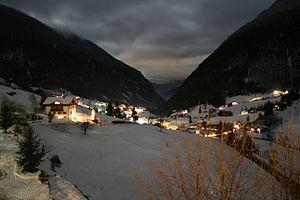
Rabbi est une commune italienne d'environ 1 400 habitants située dans la province autonome de Trente dans la région du Trentin-Haut-Adige dans le nord-est de l'Italie.